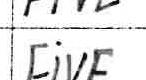
Label: five